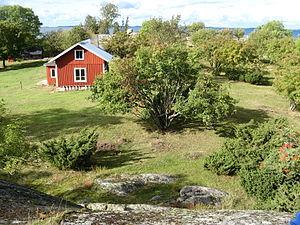
L'archipel finlandais, en finnois Saaristomeri, en suédois Skärgårdshavet, est un archipel de la mer Baltique situé à l'entrée du golfe de Botnie. Il est composé de l'archipel d'Åland et des îles situées à l'est jusqu'à la Finlande continentale ; baigné par les eaux du Kihti, il est bordé au nord par la mer de Botnie et à l'ouest par la mer d'Åland. C'est l'archipel le plus important au monde par son nombre d'îles.